Glasflügel 303

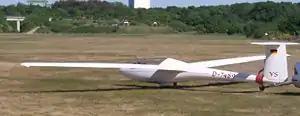

The Glasflügel 303 Mosquito is a composite 15 metre Class single-seat sailplane manufactured by Glasflügel between 1976 and 1980.